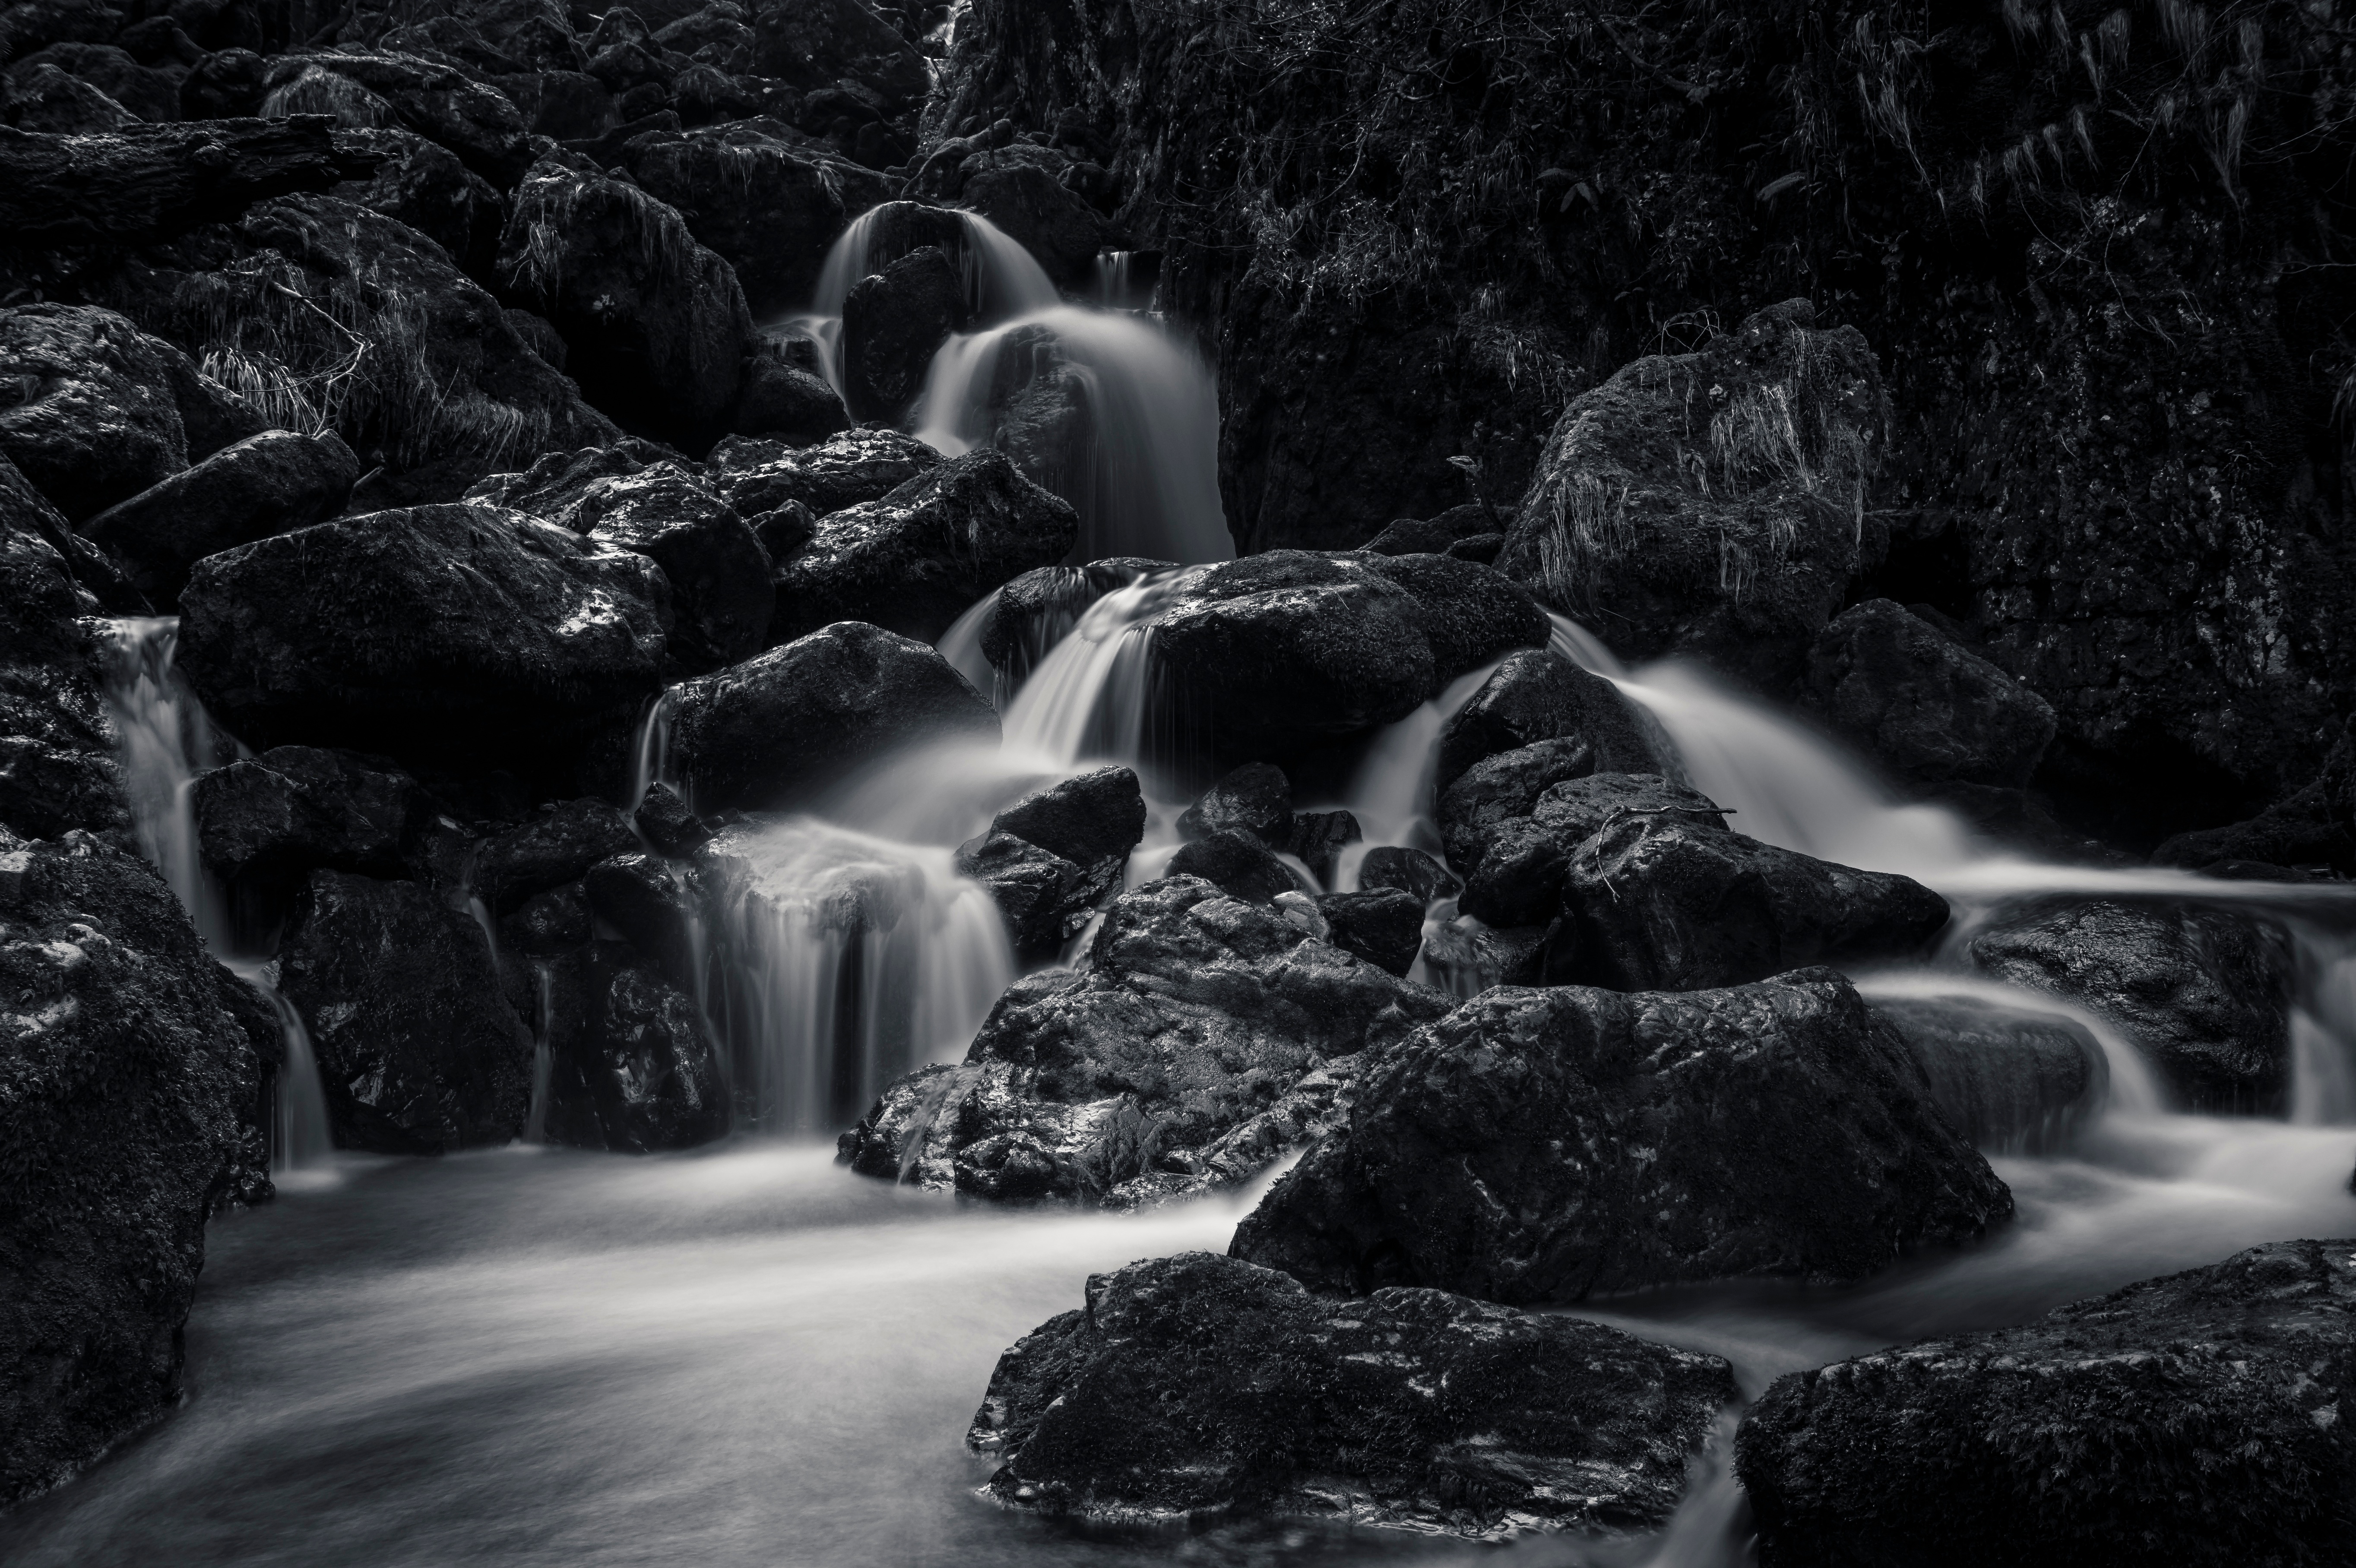
water, nature, rock, waterfall, black and white, river, stream, rapid, darkness, monochrome, body of water, water feature, monochrome photography, atmospheric phenomenon